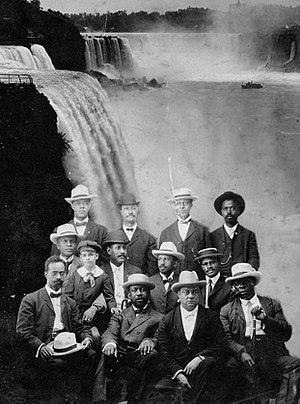
Le Niagara Movement était une organisation afro-américaine créée en juillet 1905 à l'initiative de W. E. B. Du Bois et William Monroe Trotter pour abolir toutes les formes de discrimination raciale entravant l'exercice du droit de vote des Afro-Américains tel que garanti par le Quatorzième amendement de la Constitution des États-Unis de 1868, accordant la citoyenneté à toute personne née ou naturalisée aux États-Unis et interdisant toute restriction à ce droit, et le Quinzième amendement de la Constitution des États-Unis, de 1870, garantissant le droit de vote à tous les citoyens des États-Unis et par conséquent aux anciens esclaves, ainsi que le libre accès à l'éducation, à l'emploi et au logement sur l'ensemble des différents états constituant les États-Unis. Mouvement qui aboutira en 1909 à la création de la National Association for the Advancement of Colored People dans laquelle il se fondit
William Edward Burghardt Du Bois dit « W. E. B. Du Bois », né le 23 février 1868 à Great Barrington, États-Unis, et mort le 27 août 1963 à Accra, au Ghana, est un sociologue, historien, militant pour les droits civiques, militant panafricain, éditorialiste et écrivain américain. Après avoir été diplômé de l'université Harvard, où il fut le premier afro-américain à y obtenir un doctorat, il devint professeur d'histoire, de sociologie et d'économie à la Clark Atlanta University. Du Bois fut l'un des fondateurs de la National Association for the Advancement of Colored People en 1909.